Sweet Hope

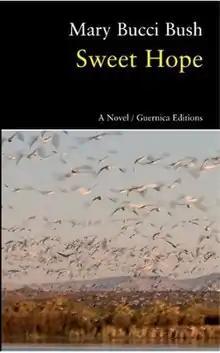

"Sweet Hope" (2011), an award-winning historical novel by Mary Bucci Bush, tells the story of Italian immigrants living in peonage on a Mississippi Delta cotton plantation in the early 1900s. It was inspired by the experiences of Bush's grandmother, Pasquina Fratini Galavotti, who worked on the Sunnyside Plantation in Arkansas as a child.